Death of Atsumi Yoshikubo

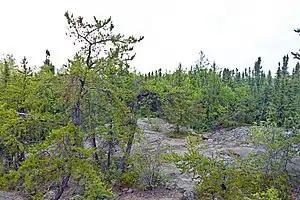
Evergreen trees growing on a grayish rock base. A relatively open and undulating area gives way to denser forest in the background

Unaccompanied, Yoshikubo arrived in Yellowknife from her home in the city of Uto, on the southern Japanese island of Kyushu, on October 17, 2014, a trip she had arranged through a tour operator in Toronto. She checked into the Explorer Hotel, the city's largest, for a week's stay. After doing so, she asked if she could book a seat on an aurora tour and was told they had shut down for the season.